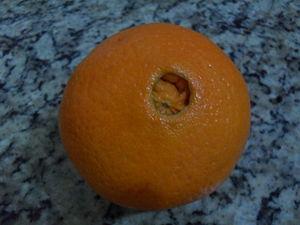
La navel est une variété d'orange caractérisée par la croissance d'un deuxième fruit à l'apex, qui ressemble à un nombril humain et peut dépasser légèrement.